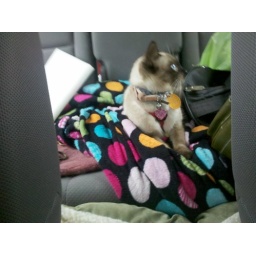
M'Agnes in car after the trauma of the wall